Cornelius Vanderbilt

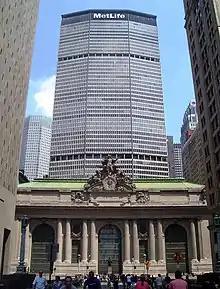
Grand Central Terminal below the MetLife Building in New York City, New York in 2012

Once in charge of the Harlem, Vanderbilt encountered conflicts with connecting lines. In each case, the strife ended in a battle that Vanderbilt won. He bought control of the Hudson River Railroad in 1864, the New York Central Railroad in 1867, and the Lake Shore and Michigan Southern Railway in 1869. He later bought the Canada Southern as well. In 1870, he consolidated two of his key lines into the New York Central and Hudson River Railroad, one of the first giant corporations in United States history.